Stalemate in Southern Palestine

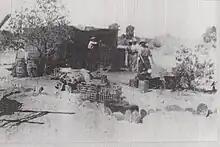
A field kitchen of the French Detachment de Palestine et Syrie at Khan Yunis on 11 September 1917

After the first and second battles for Gaza, large reinforcements would be needed "to set General Murray's army in motion again." Murray made it clear to the War Cabinet and the Imperial General Staff, early in May, that he could not invade Palestine without reinforcements. He was informed by the War Office in the same month, that he should prepare for reinforcements that would increase the EEF to six infantry and three mounted divisions.